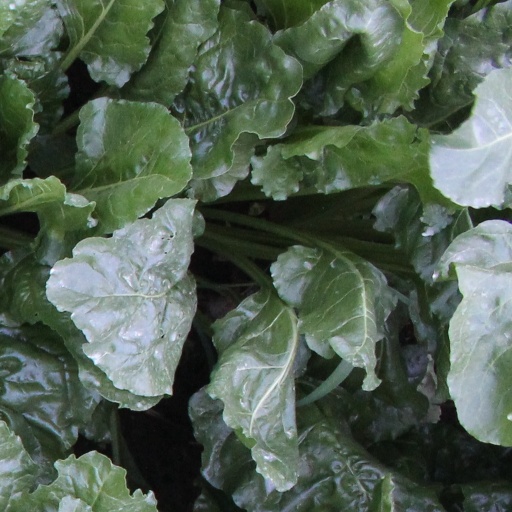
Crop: sugar beet